Georges Scott

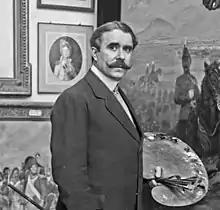
Photo of Scott, 1911

Georges Bertin Scott (10 June 1873 – 10 January 1943) was a French war correspondent and illustrator for the French magazine "L'Illustration" during the early 20th century. His work was part of the painting event in the art competition at the 1928 Summer Olympics. He produced paintings of the Balkan Wars and the First World War, and also covered and illustrated scenes from the Spanish Civil War and the early Second World War. One of his works, an oil painting of his depicting King Constantine I of Greece during the Balkan Wars hangs in main entry hall of the Presidential Palace in Athens. In 1909 Scott married French singer Nelly Martyl, who served as a nurse during the First World War, and was awarded the Croix de Guerre.